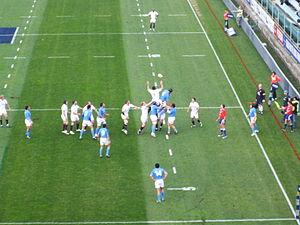
Le Tournoi des Six Nations 2010 s'est déroulé du 6 février au 20 mars 2010. Les cinq journées s'étendent sur sept semaines, avec des pauses avant et après la troisième journée. Chacun des six participants affronte tous les autres. Les trois équipes qui ont en 2010 l'avantage de jouer un match de plus à domicile que les autres sont celles de la France, de l'Irlande et du pays de Galles. Le Tournoi est remporté par la France, qui réalise son neuvième Grand chelem et succède ainsi à l'Irlande, tenante du titre à la suite de sa victoire en 2009.